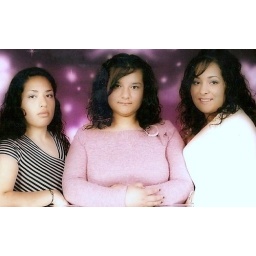
My best home girl is in the middle